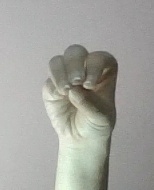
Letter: ha